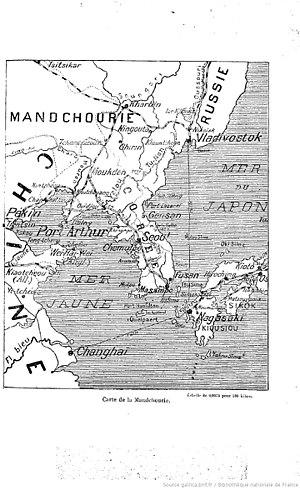
Carte de Mandchourie, de la Corée, de la mer Jaune, etc. In Adrien Launay M.E.P., La Mission de Mandchourie, Tours, Mame &amp
Laurent Guillon, 纪隆 [ji long] 主教, né le 8 novembre 1854 à Chindrieux et mort décapité à Moukden le 2 juillet 1900, est un missionnaire français des Missions étrangères de Paris qui fut vicaire apostolique de Mandchourie-Méridionale.